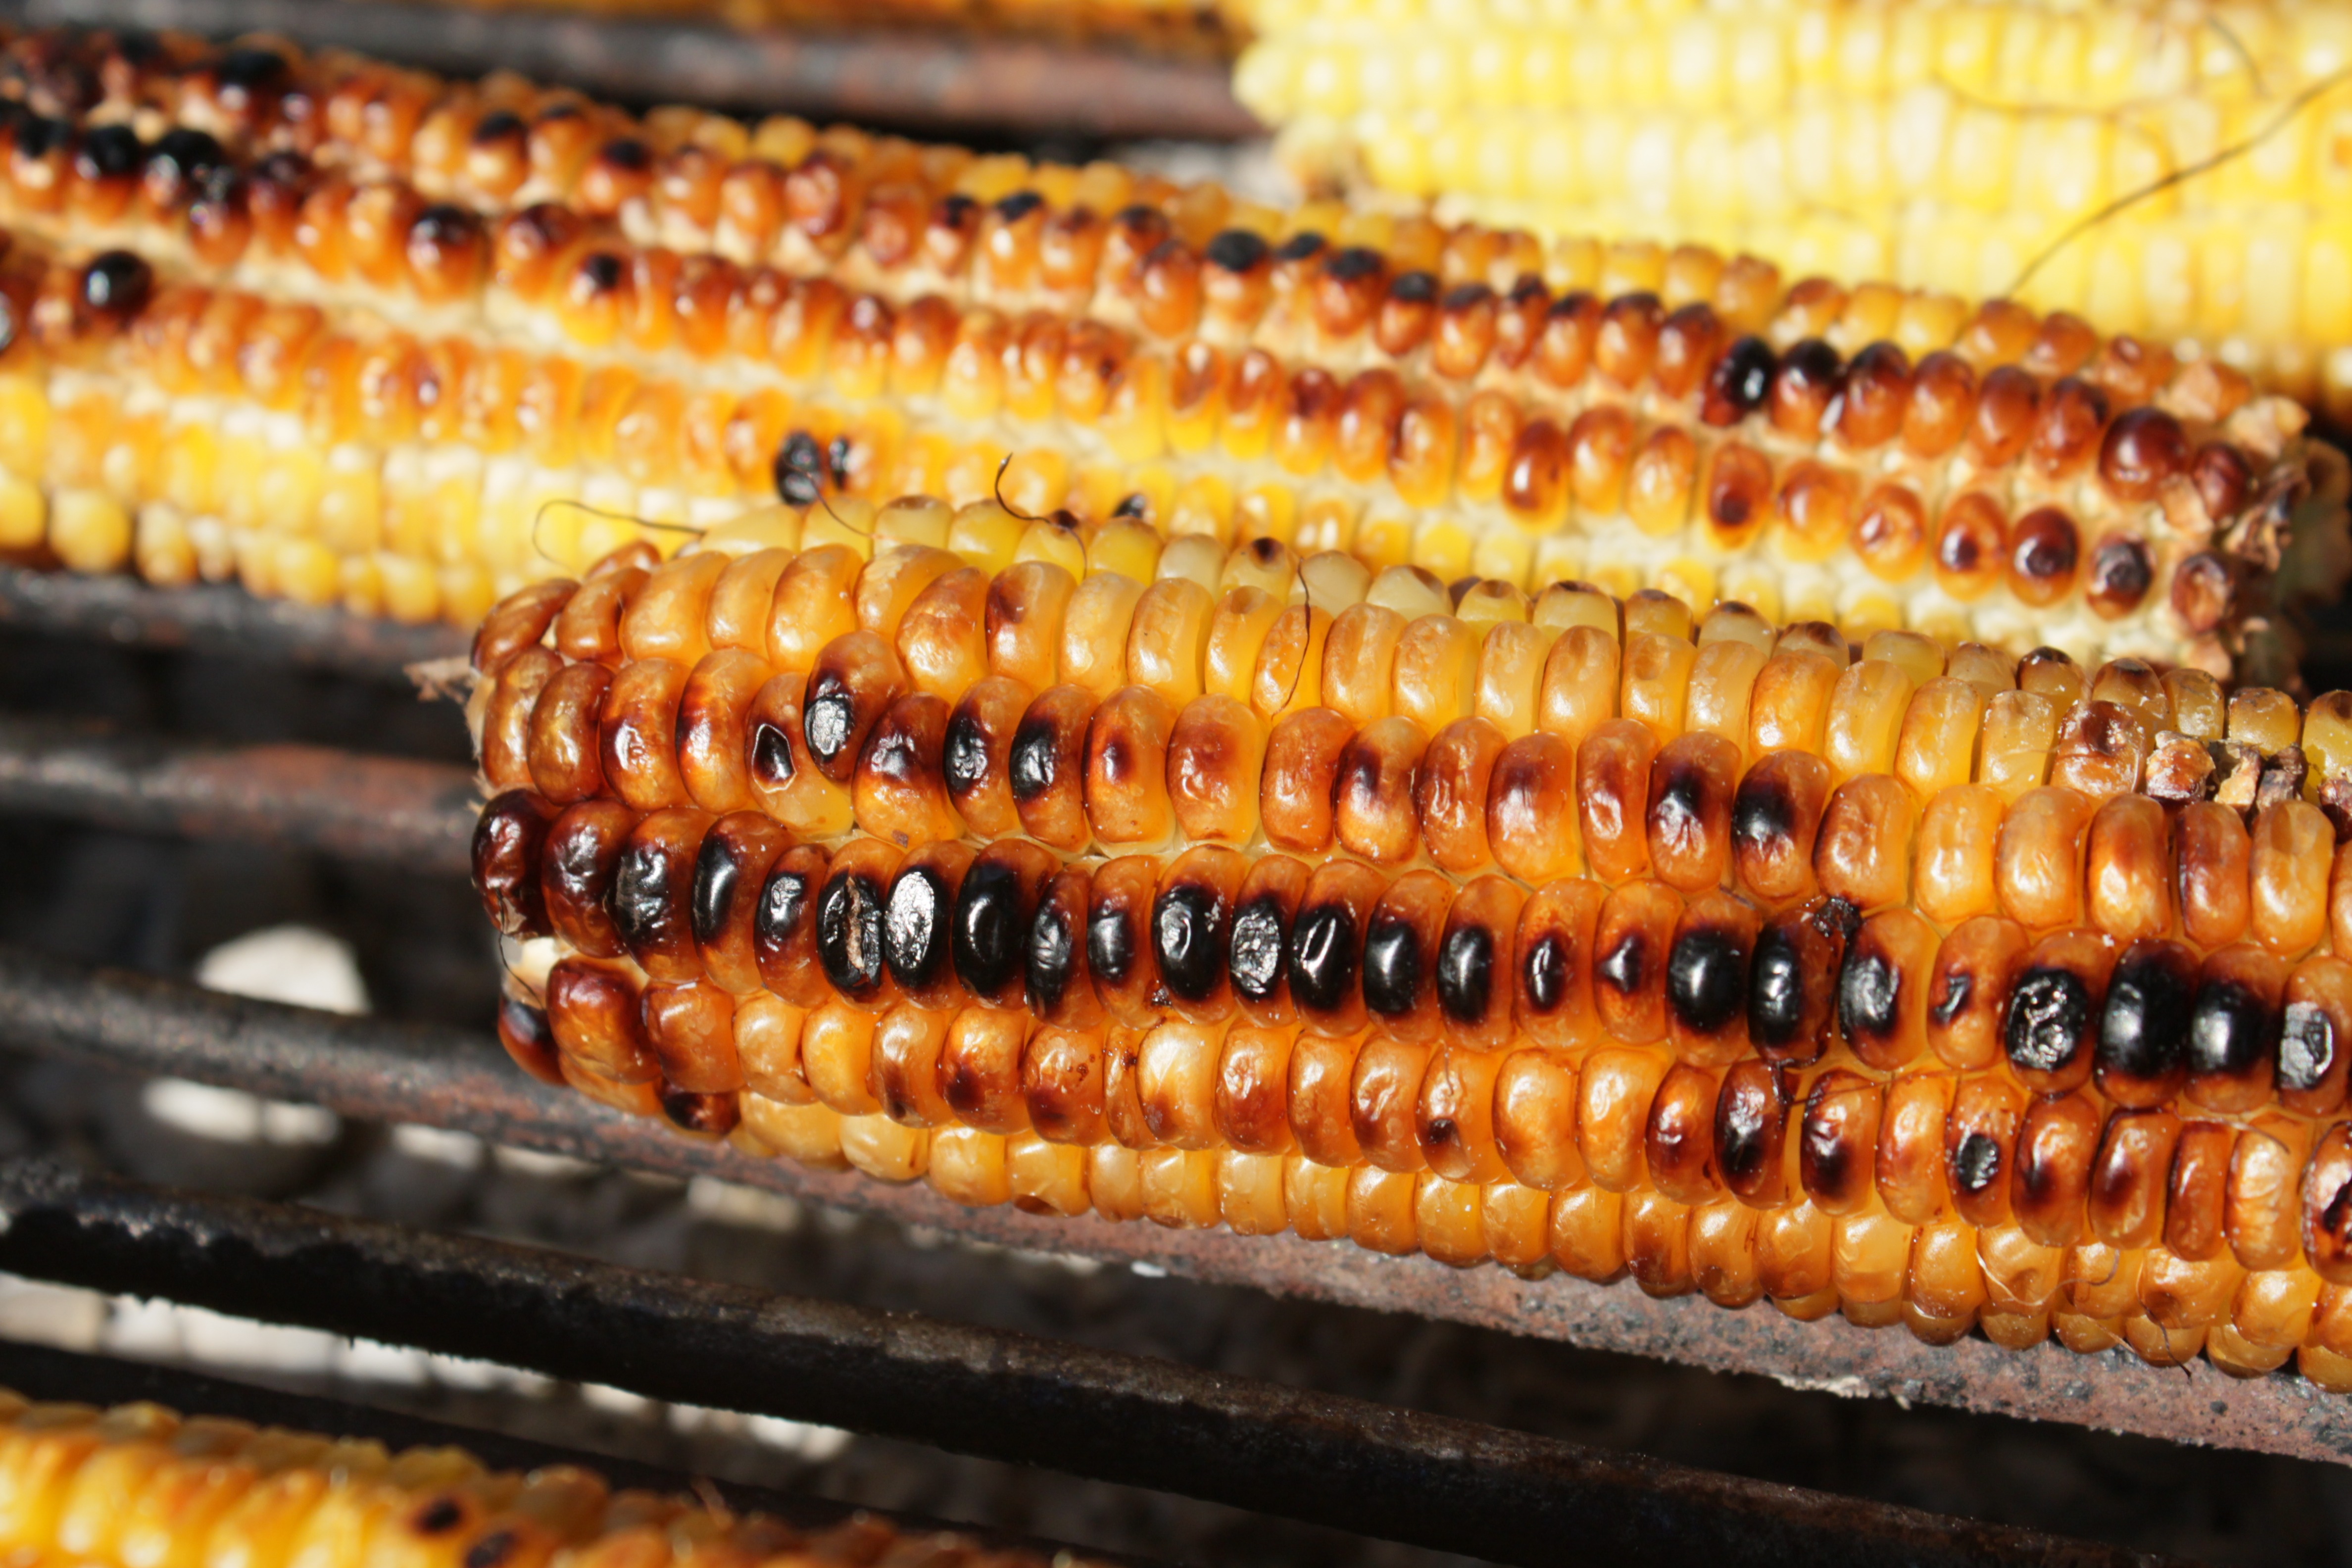
sweet, dish, food, corn, fresh, drink, healthy, barbecue, cuisine, health, grill, grilled, corn on the cob, snack food